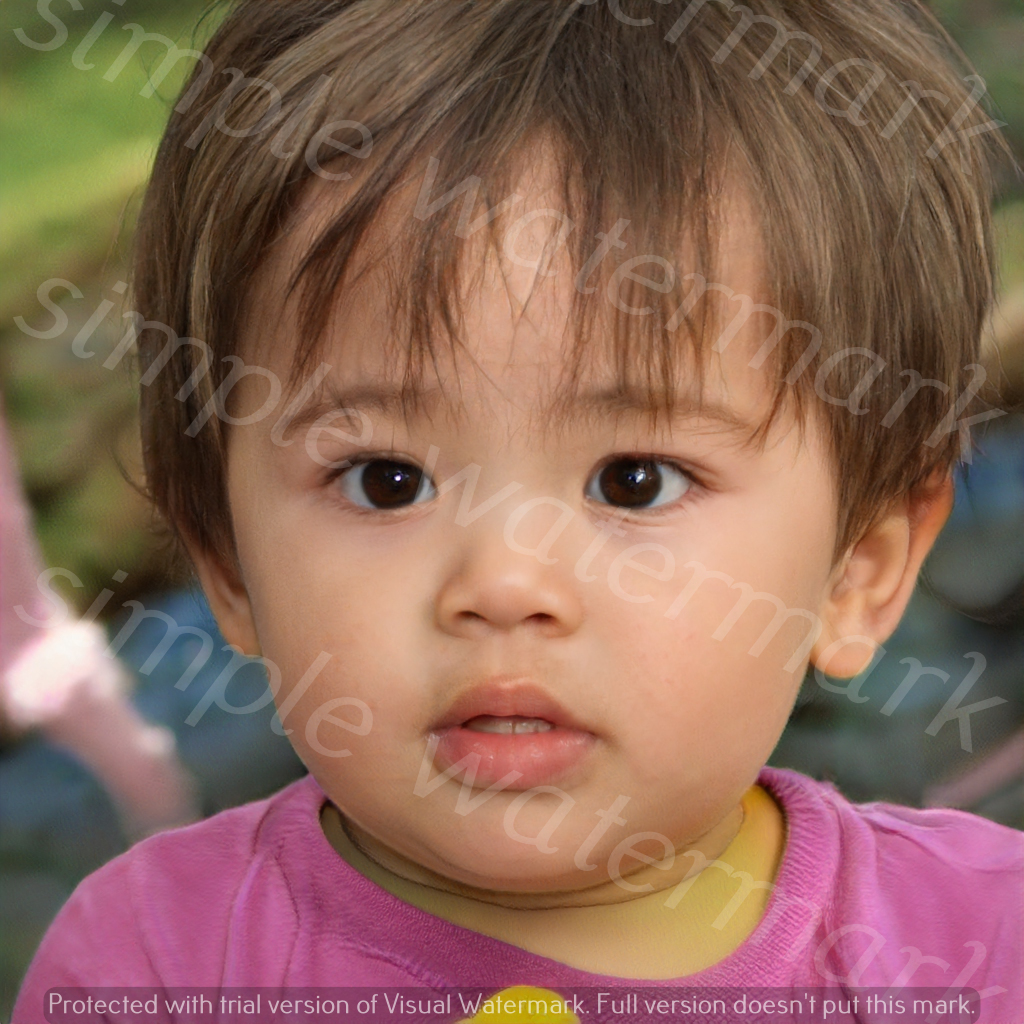
Label: Watermark